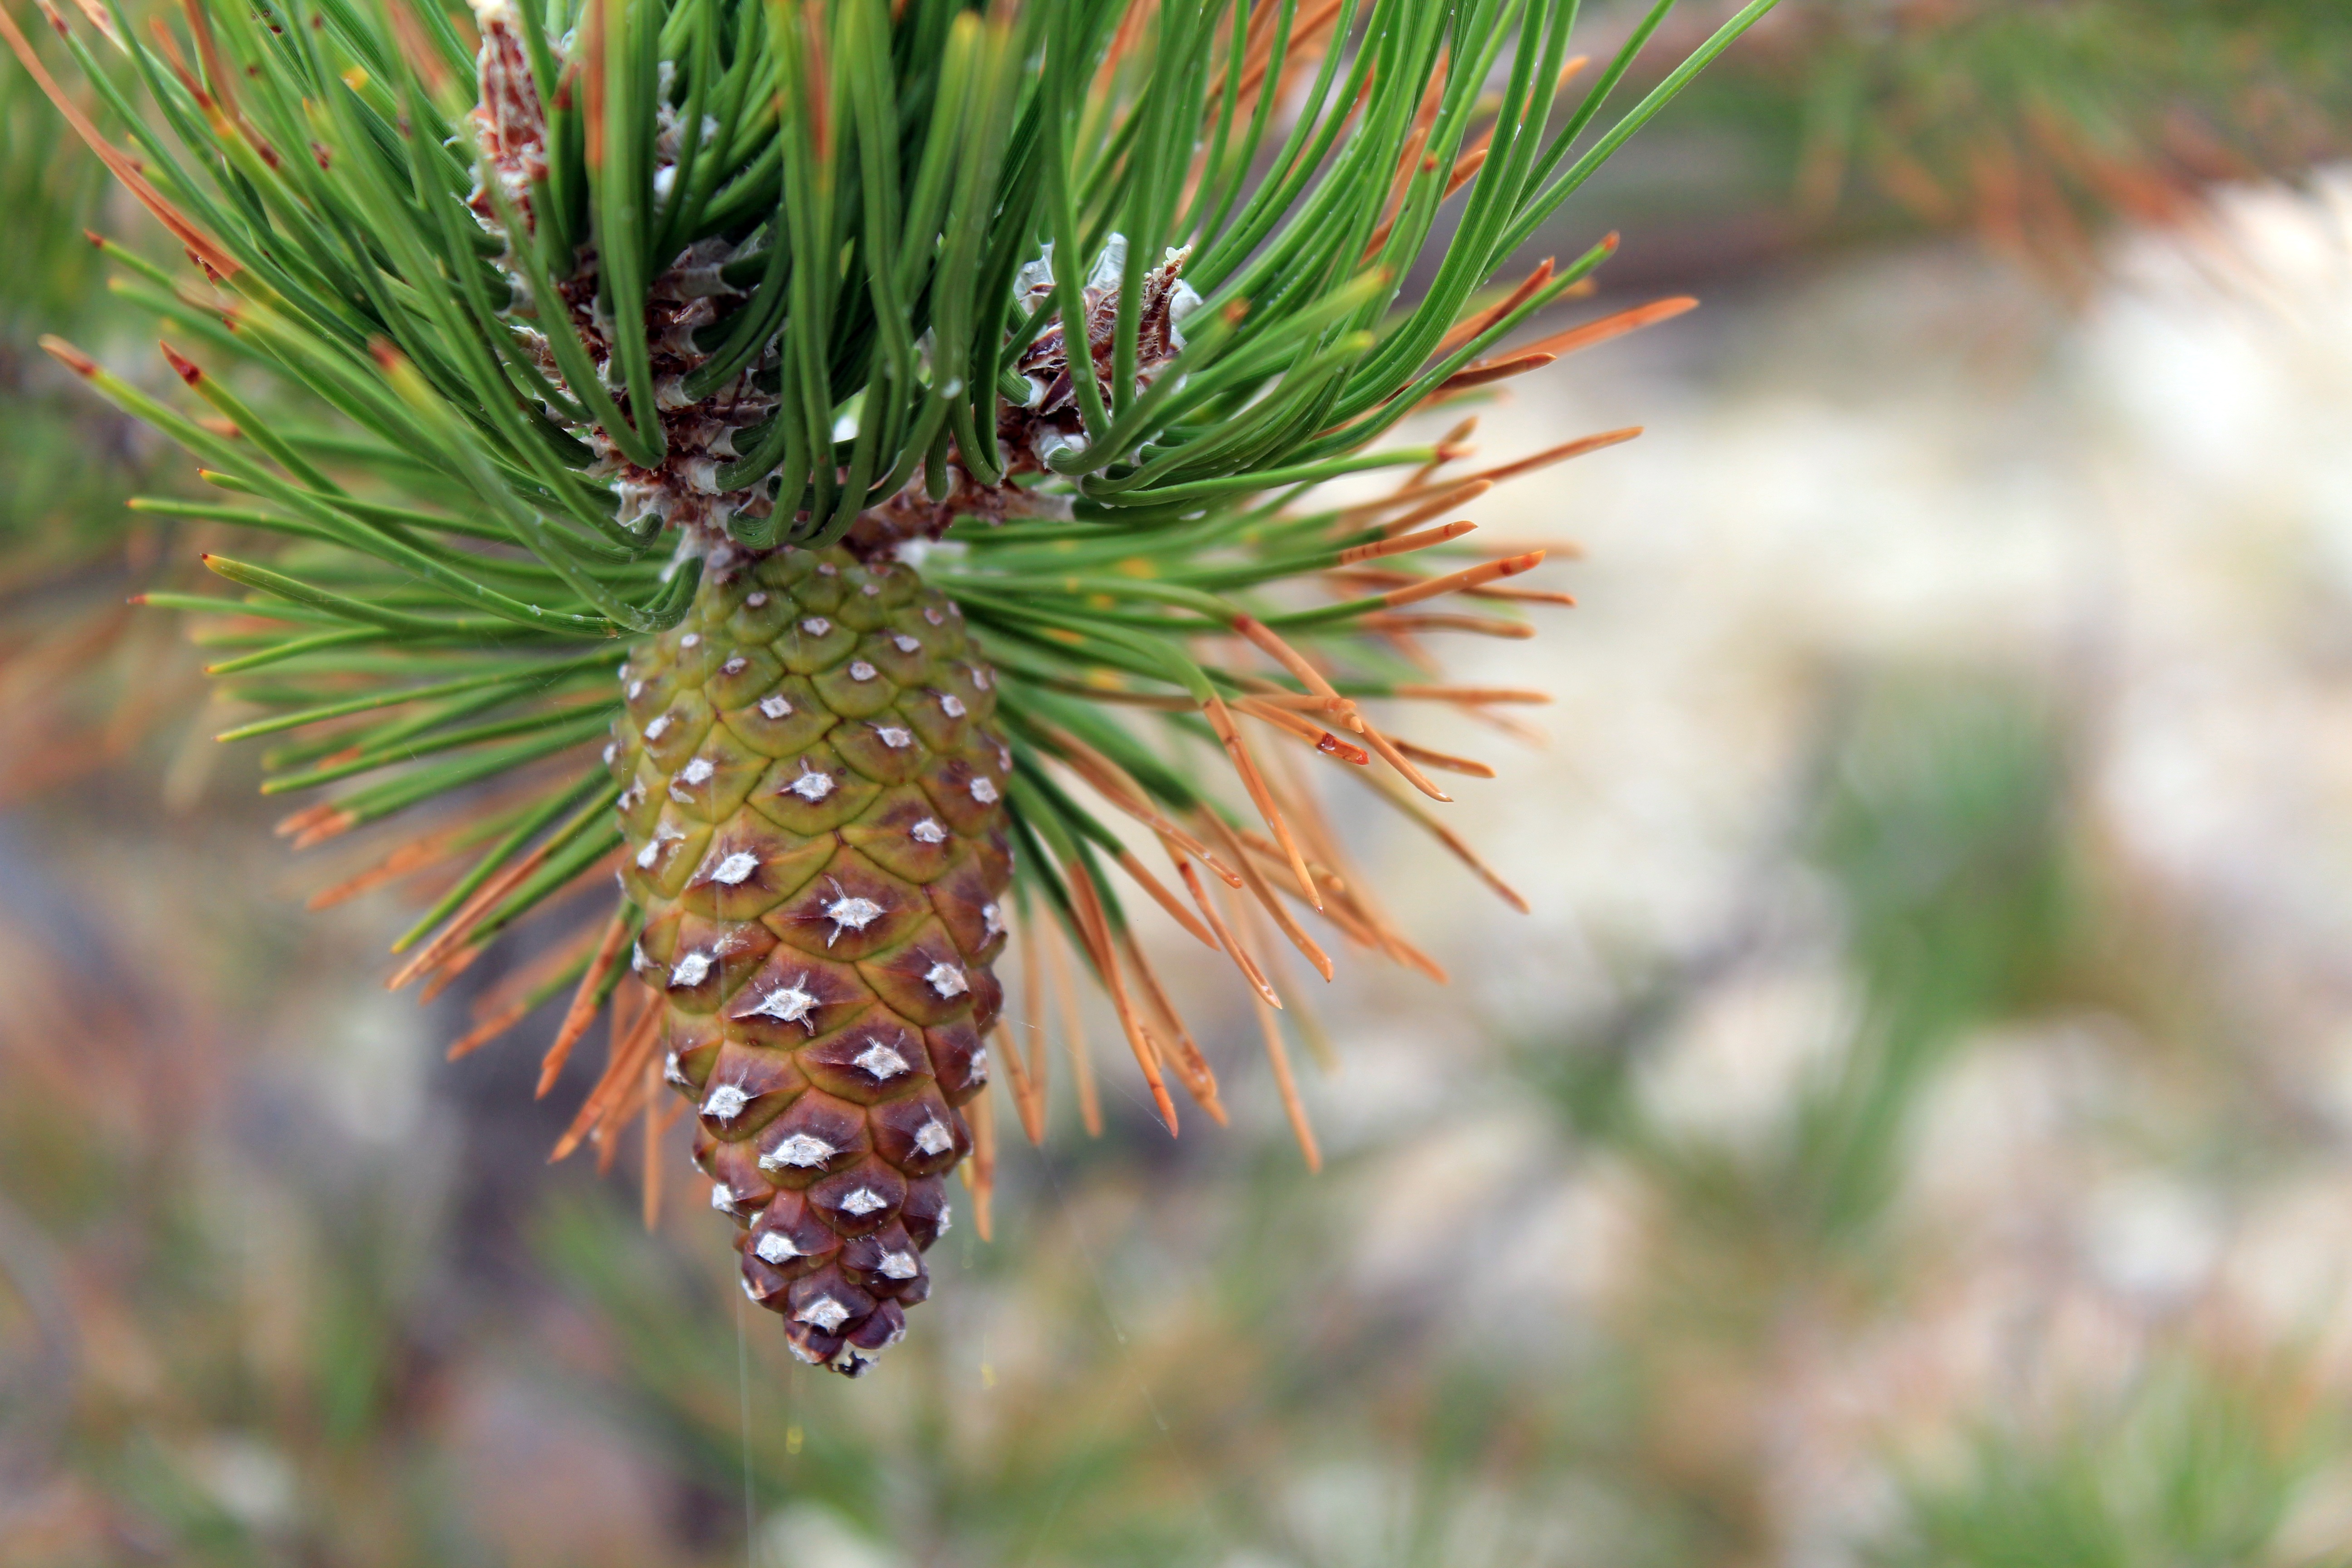
tree, nature, forest, grass, branch, plant, leaf, flower, green, macro, evergreen, brown, botany, fir, close, flora, conifer, close up, tap, gradient, spruce, larch, pine cones, macro photography, flowering plant, pine family, grass family, woody plant, land plant